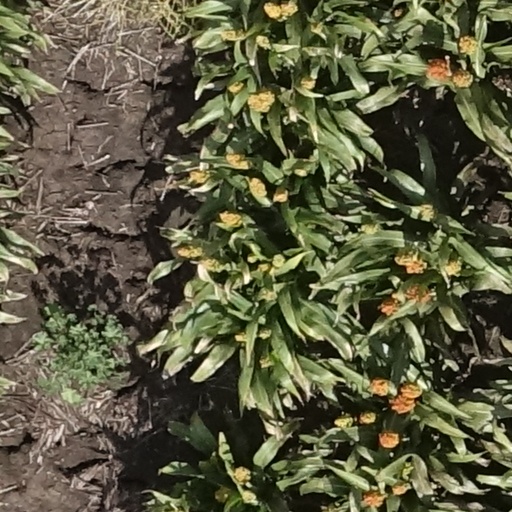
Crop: sorghum